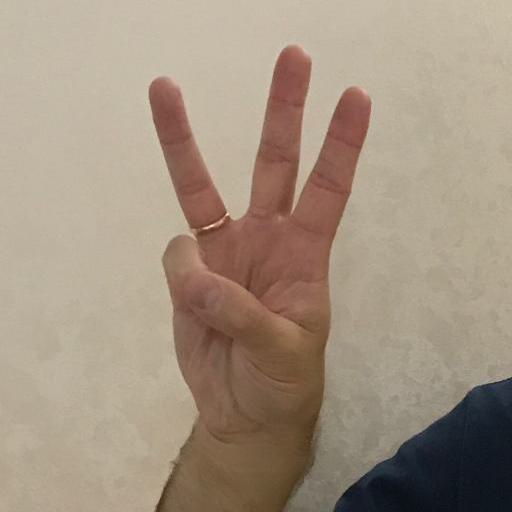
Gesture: three